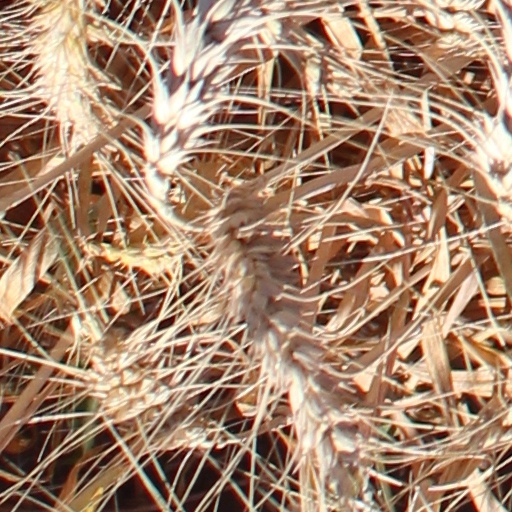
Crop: wheat